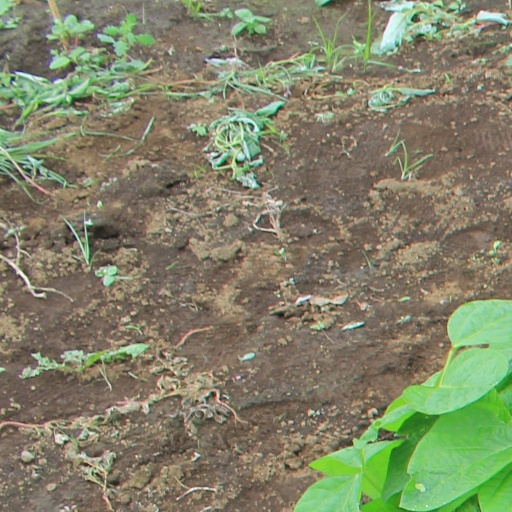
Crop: soybean